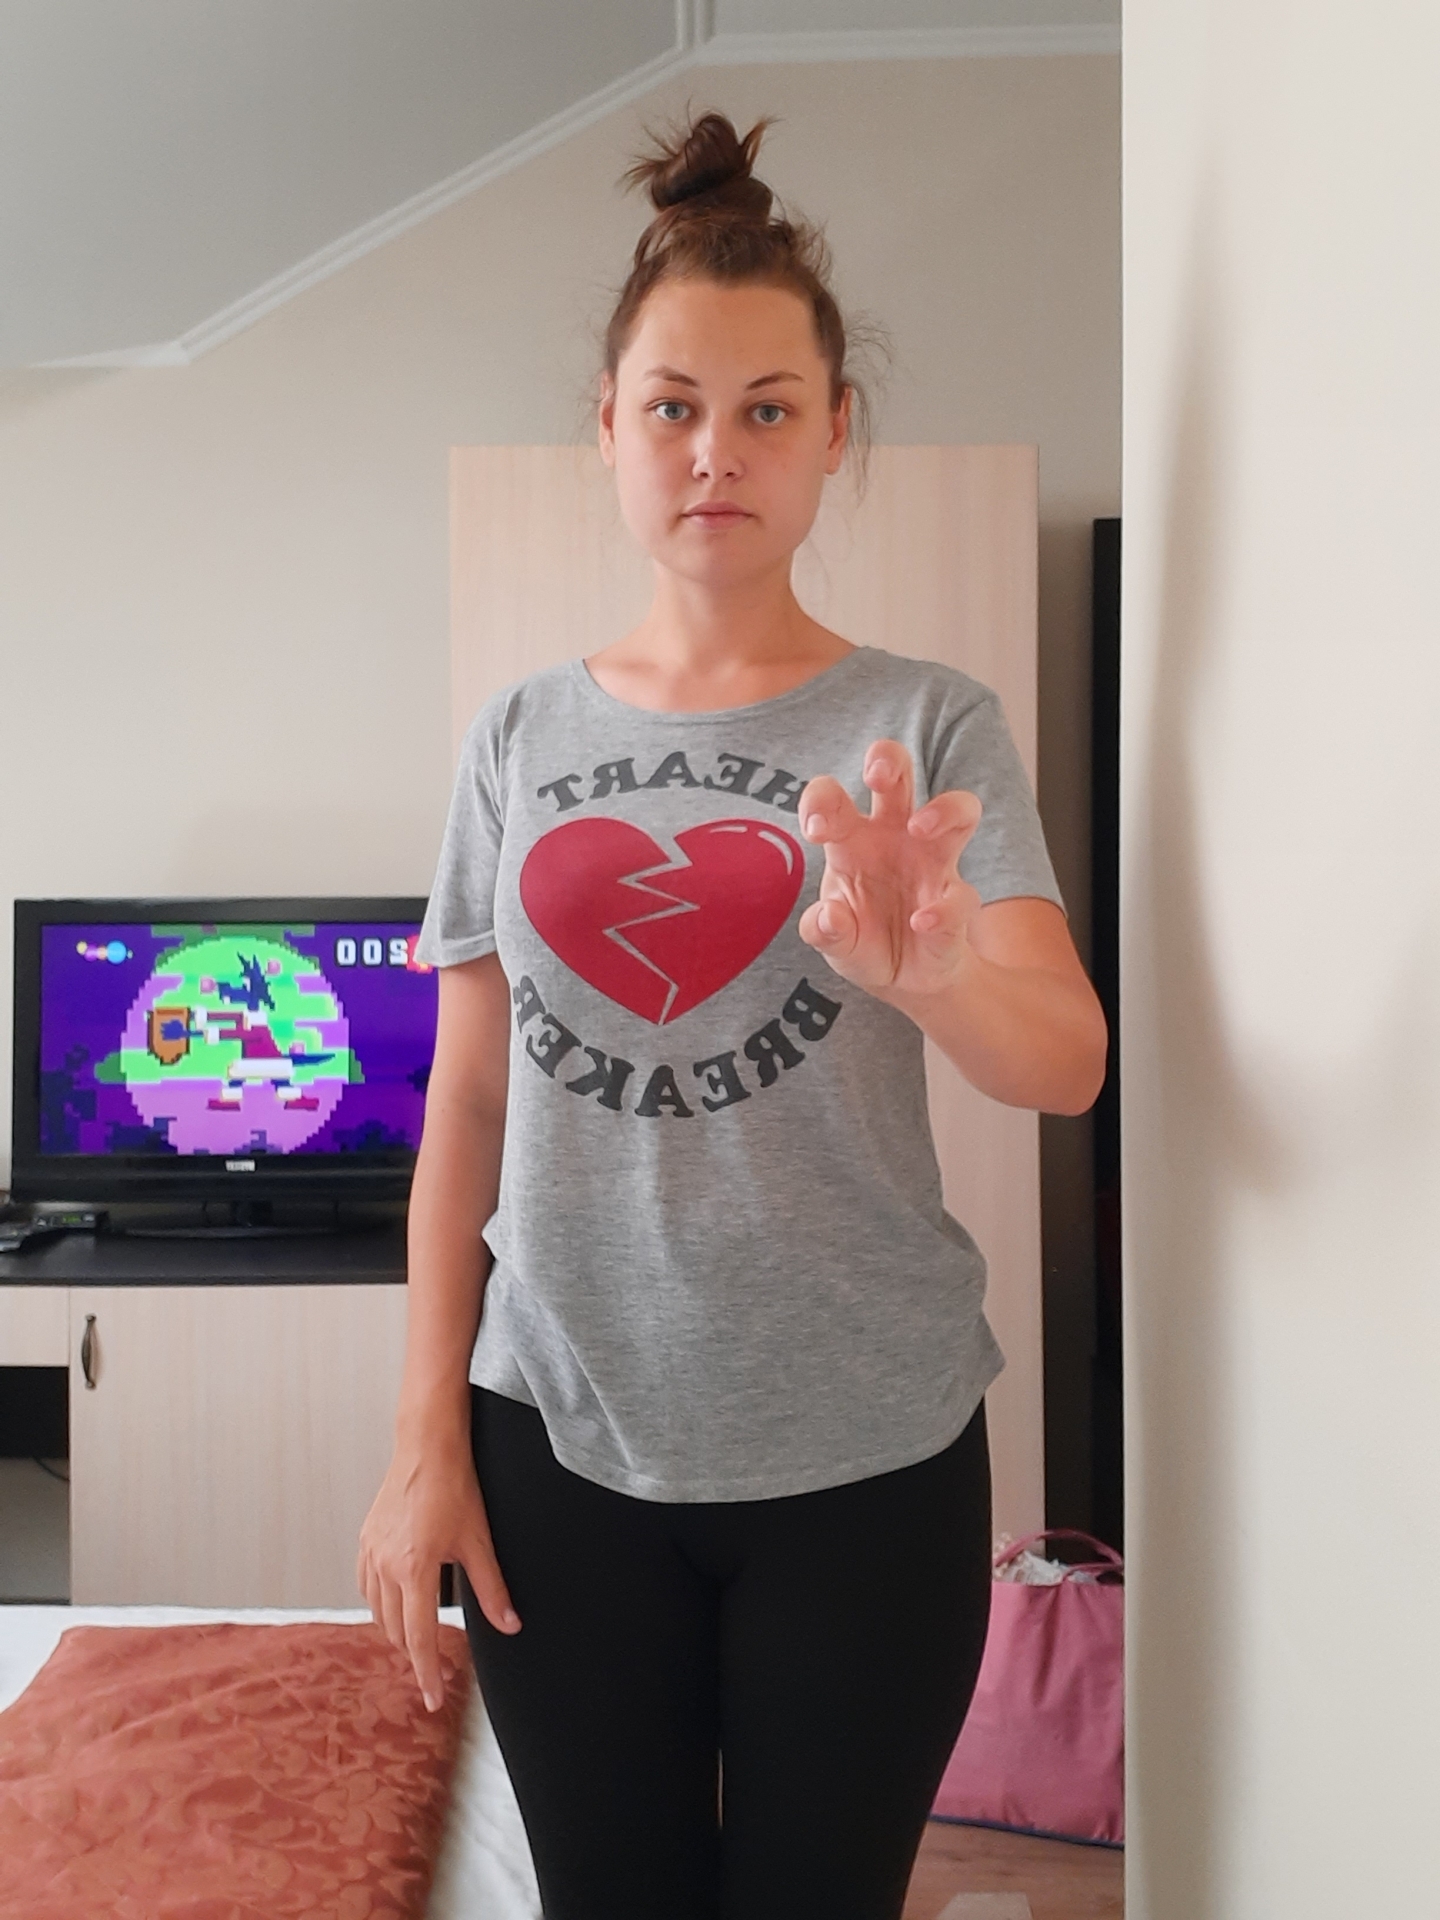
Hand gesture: grabbing